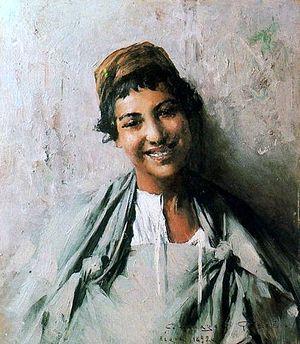
Fille souriant. Huile